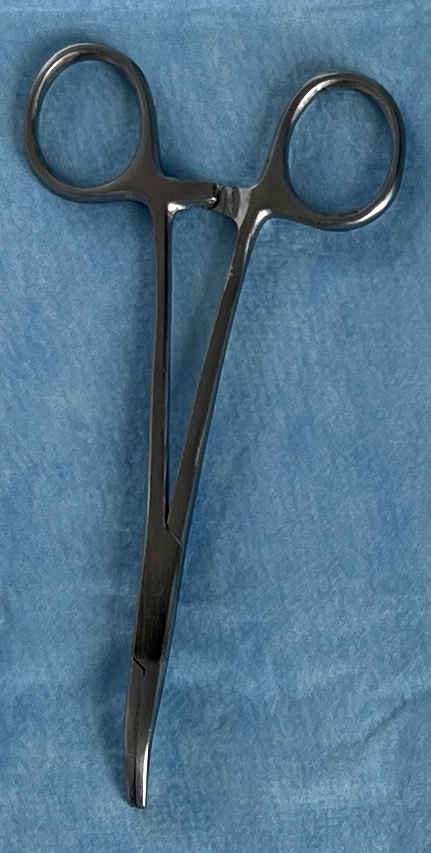
Hinged instrument state: closed